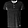
Label: T - shirt / top